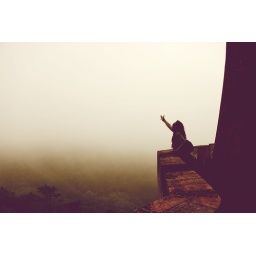
incredible castle up in the clouds of Sintra, Portugal.